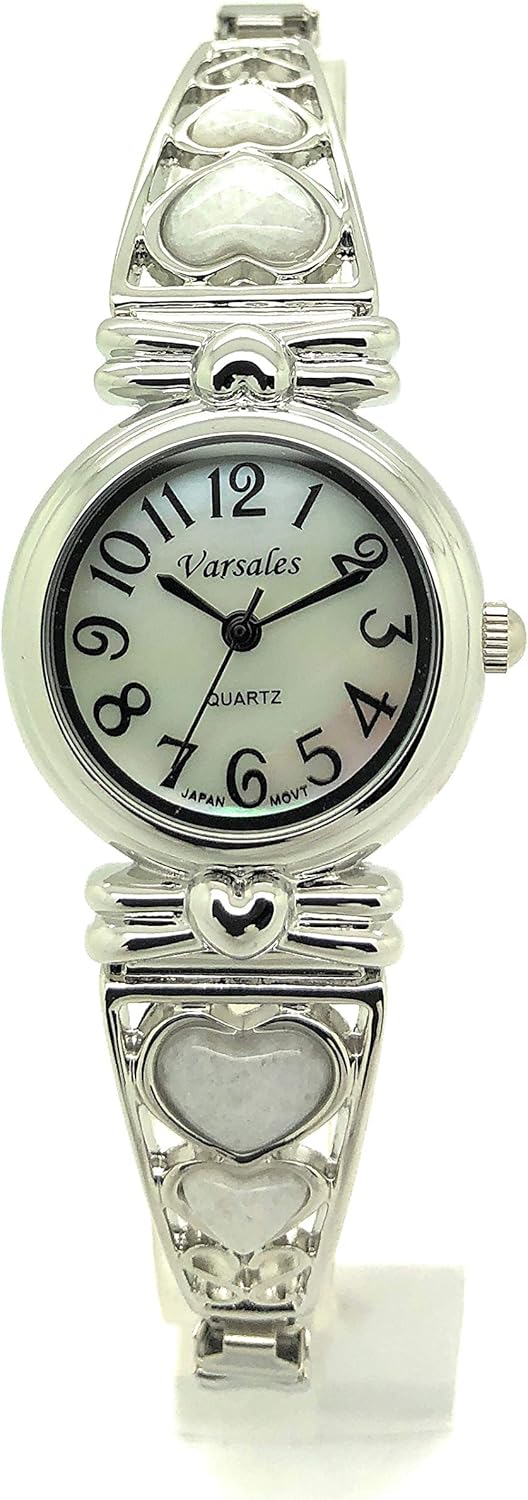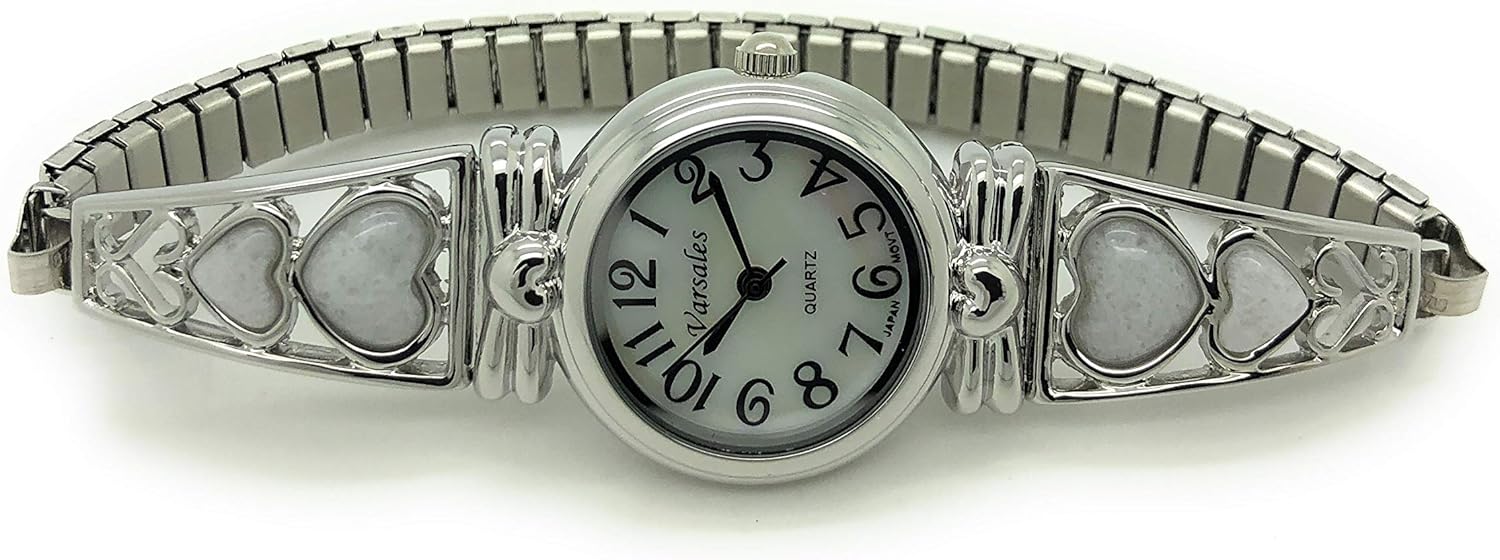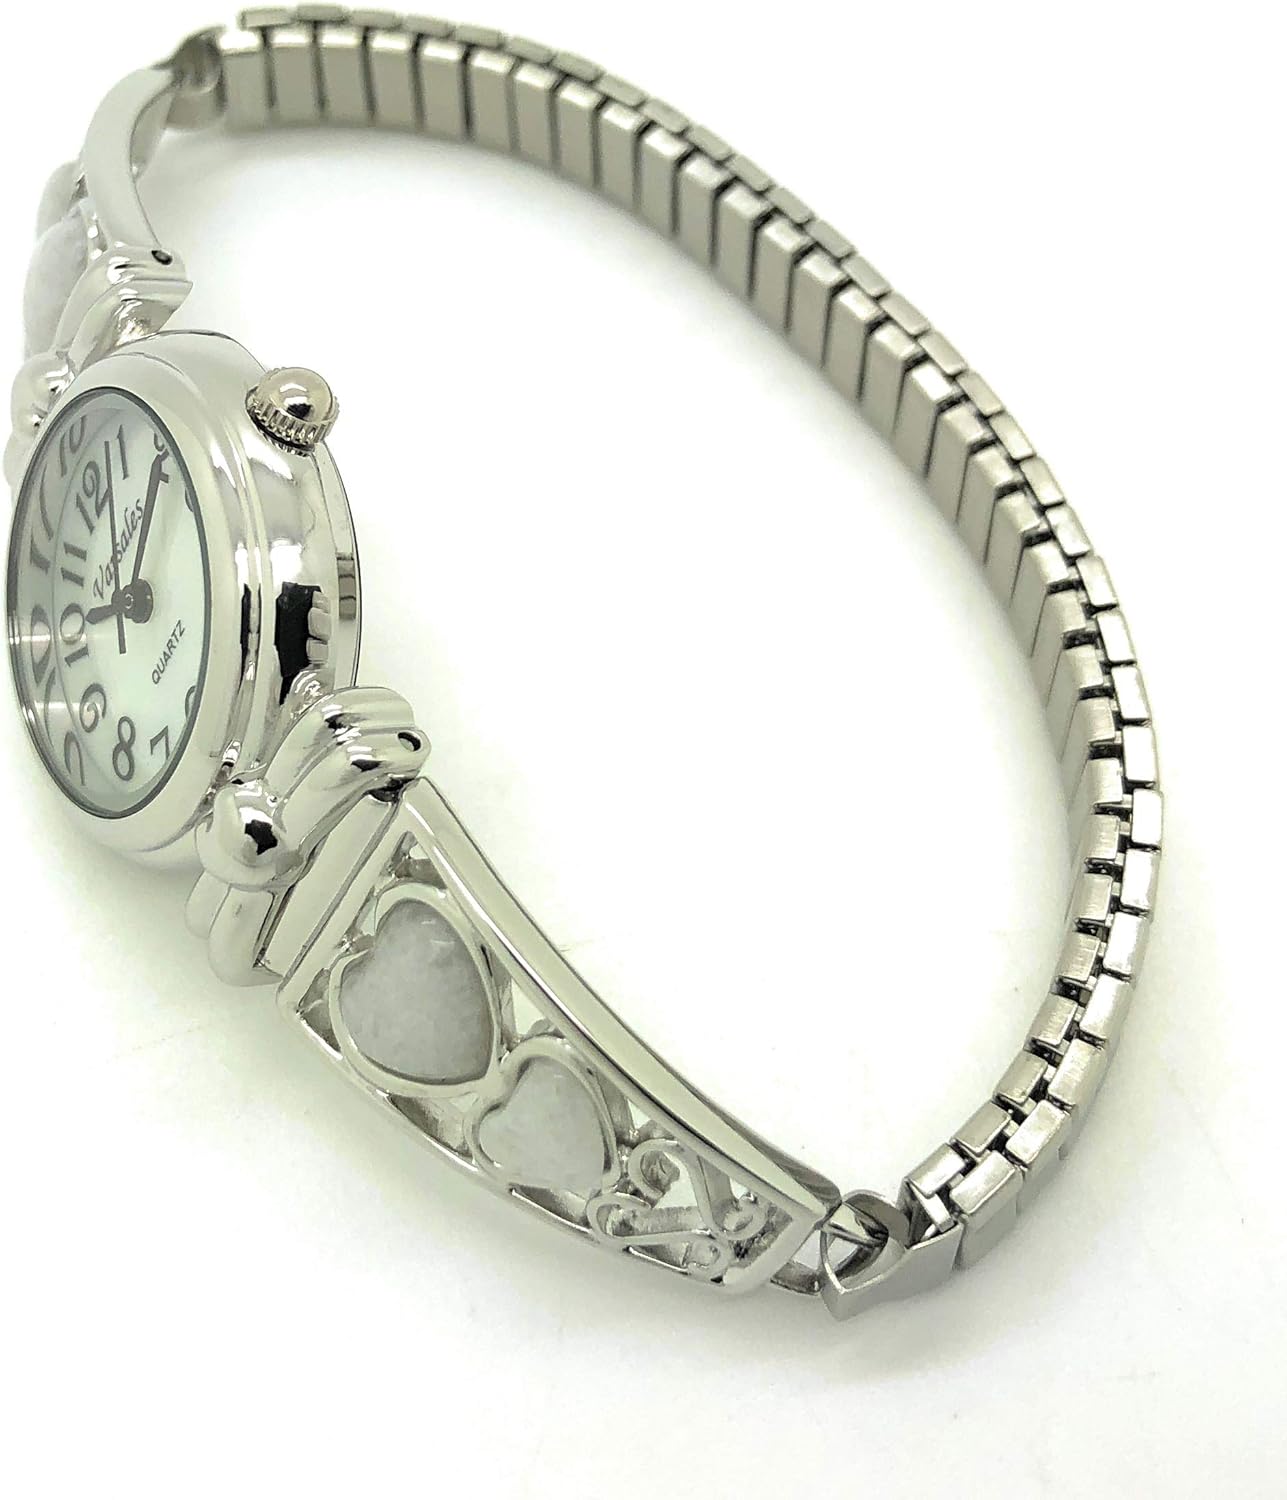
Varsales Women's Heart Stones Stretch Elastic Band Fashion Watch Pearl Dial
Category: AMAZON FASHION
stretch elastic metal band watch with turquoise stones. with white dial and easy to read numbers
Features: case size 24mm | total watch size length is 7 inches un-stretched | mother of pearl dial with easy to read numbers | stainless steel caseback | silver stretch elastic metal bracelet with heart shape stones